Shahi Tukra

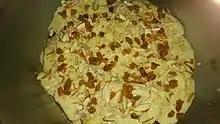
Shahi Tukra

The Shahi Tukra was a popular desert item of Mughal emperors who are reported to have consumed it during the holy month of Ramadan. It remains a popular item on Eid-ul-Adha celebrating the end of Ramadan in South Asia.